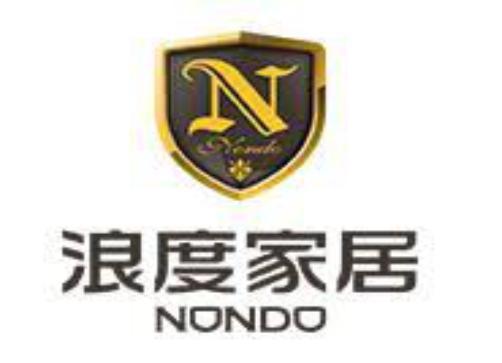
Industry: Necessities